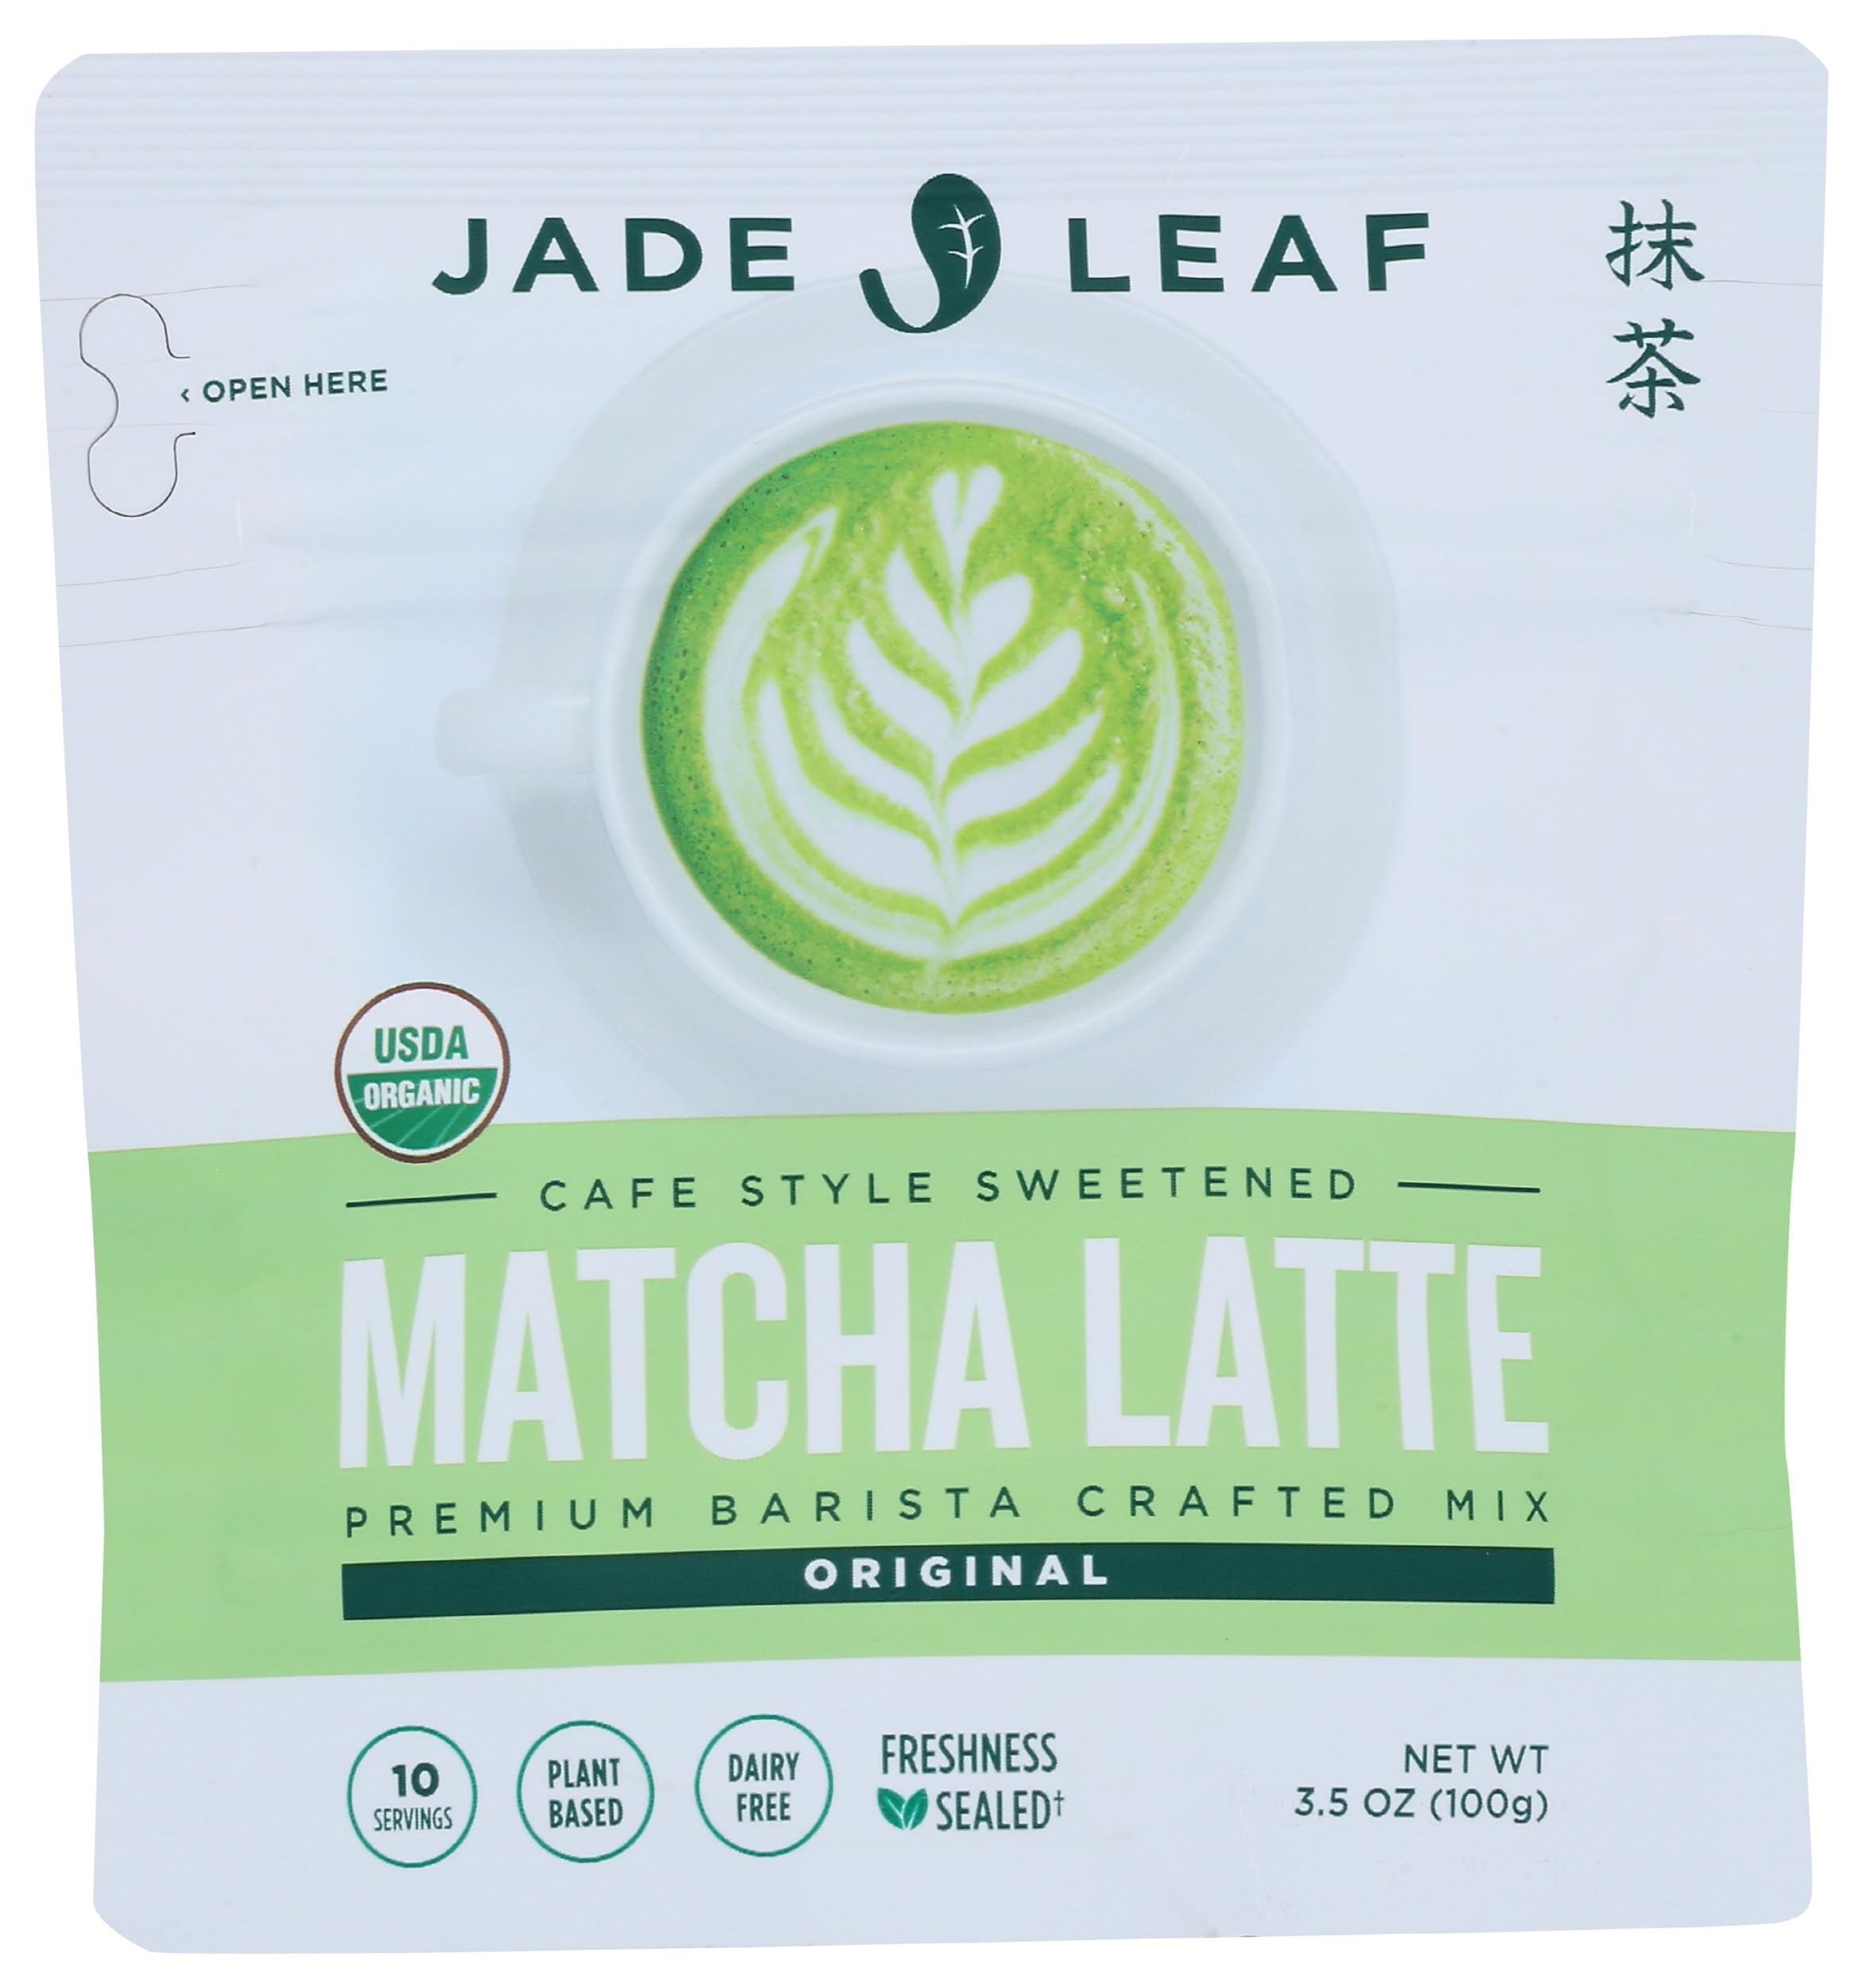
Item Name: JADE LEAF MATCHA Organic Japanese Green Tea Original Matcha Latte Mix, 3.5 OZ
Bullet Point 1: 95%+ Organic
Bullet Point 2: Gluten Free
Product Description: Mix Matcha Latte Original Organic
Value: 3.5
Unit: Ounce

Price: 7.845